Begotten (film)

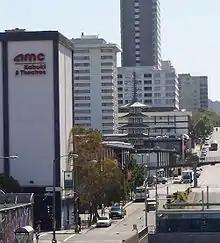
The US premiere of "Begotten" occurred at the 1990 San Francisco International Film Festival, where it was screened at the Japantown Kabuki8 multiplex ("pictured in 2005").

"Begotten" is shot in a dark, grungy and visceral style. Distorted perspectives and degraded image quality were used to evoke an ancient and otherworldly atmosphere. The film has been described as "a cinematic Rorschach test of grotesque, imagery" and "a feature-length fever dream". Merhige was interested in crafting imagery through analog format and sought a decayed look that the footage had been damaged through time and wear. Merhige set out his goals when creating the visual style by saying: